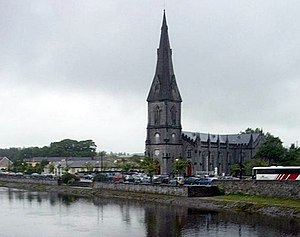
Ballina / Historie
St. Muredach’s Cathedral ved bredden af floden River Moy
Ballina er en irsk by i County Mayo i provinsen Connacht, i den vestlige del af Republikken Irland med en befolkning på 10.409 indb i 2006.